Valley step

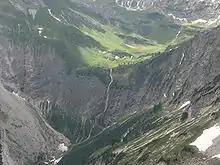
Typical valley step in a trough valley (Vilsalptal, Allgäu Alps). In the foreground its U-shape is almost filled in; behind is a gentle ravine

Such basin forms, with an abrupt beginning, often appear as marked steps, which may separate the flatter sections of the valley. Large steps were often formed where the erosion forces of the glacier that once filled the valley were suddenly increased, for instance, when large glaciers merged. They are then referred to as confluence steps. Similar steps are formed when moving sheets of ice merge into glacial streams, which can intensify surface scouring of the rocks ("exaration"). If these valley steps are close to the upper end of a valley, they are also referred to as a valley head or trough head; otherwise, they subdivide the course of the valley into often very distinct individual valley sections, with gentler and broader hollows alternating, chain-like, with and narrow intermediate valleys or gorges. In the interior of mountain ranges, these valleys dictate the structure of settlements, and may result in isolated communities that are difficult to access.